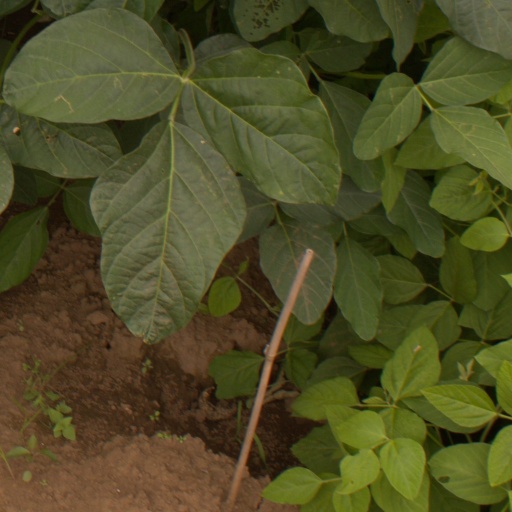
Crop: soybean